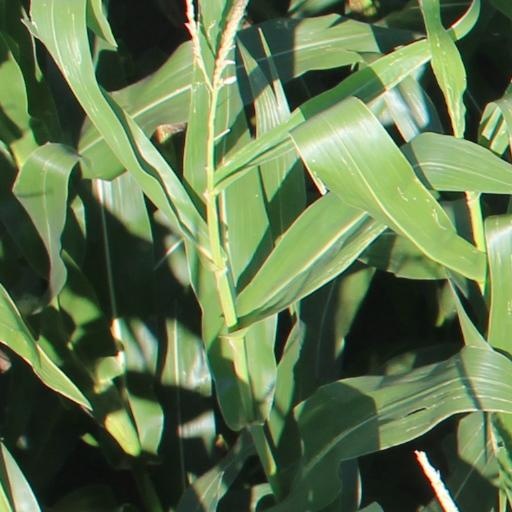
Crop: maize; corn